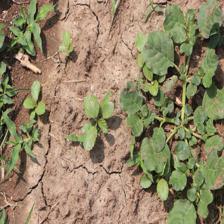
Label: BroadLeafWeed